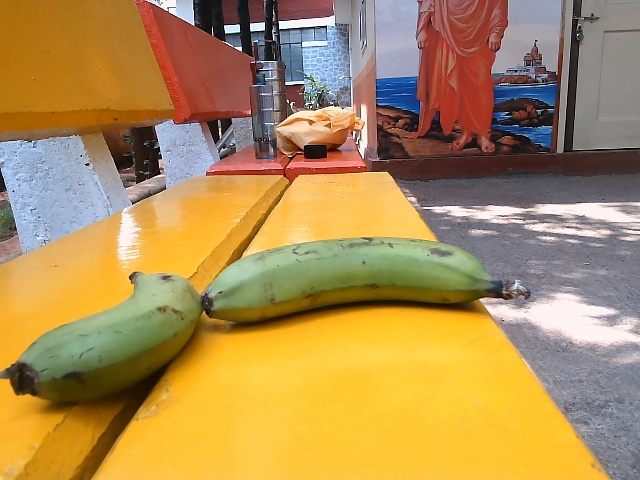
Label: Raw_Banana